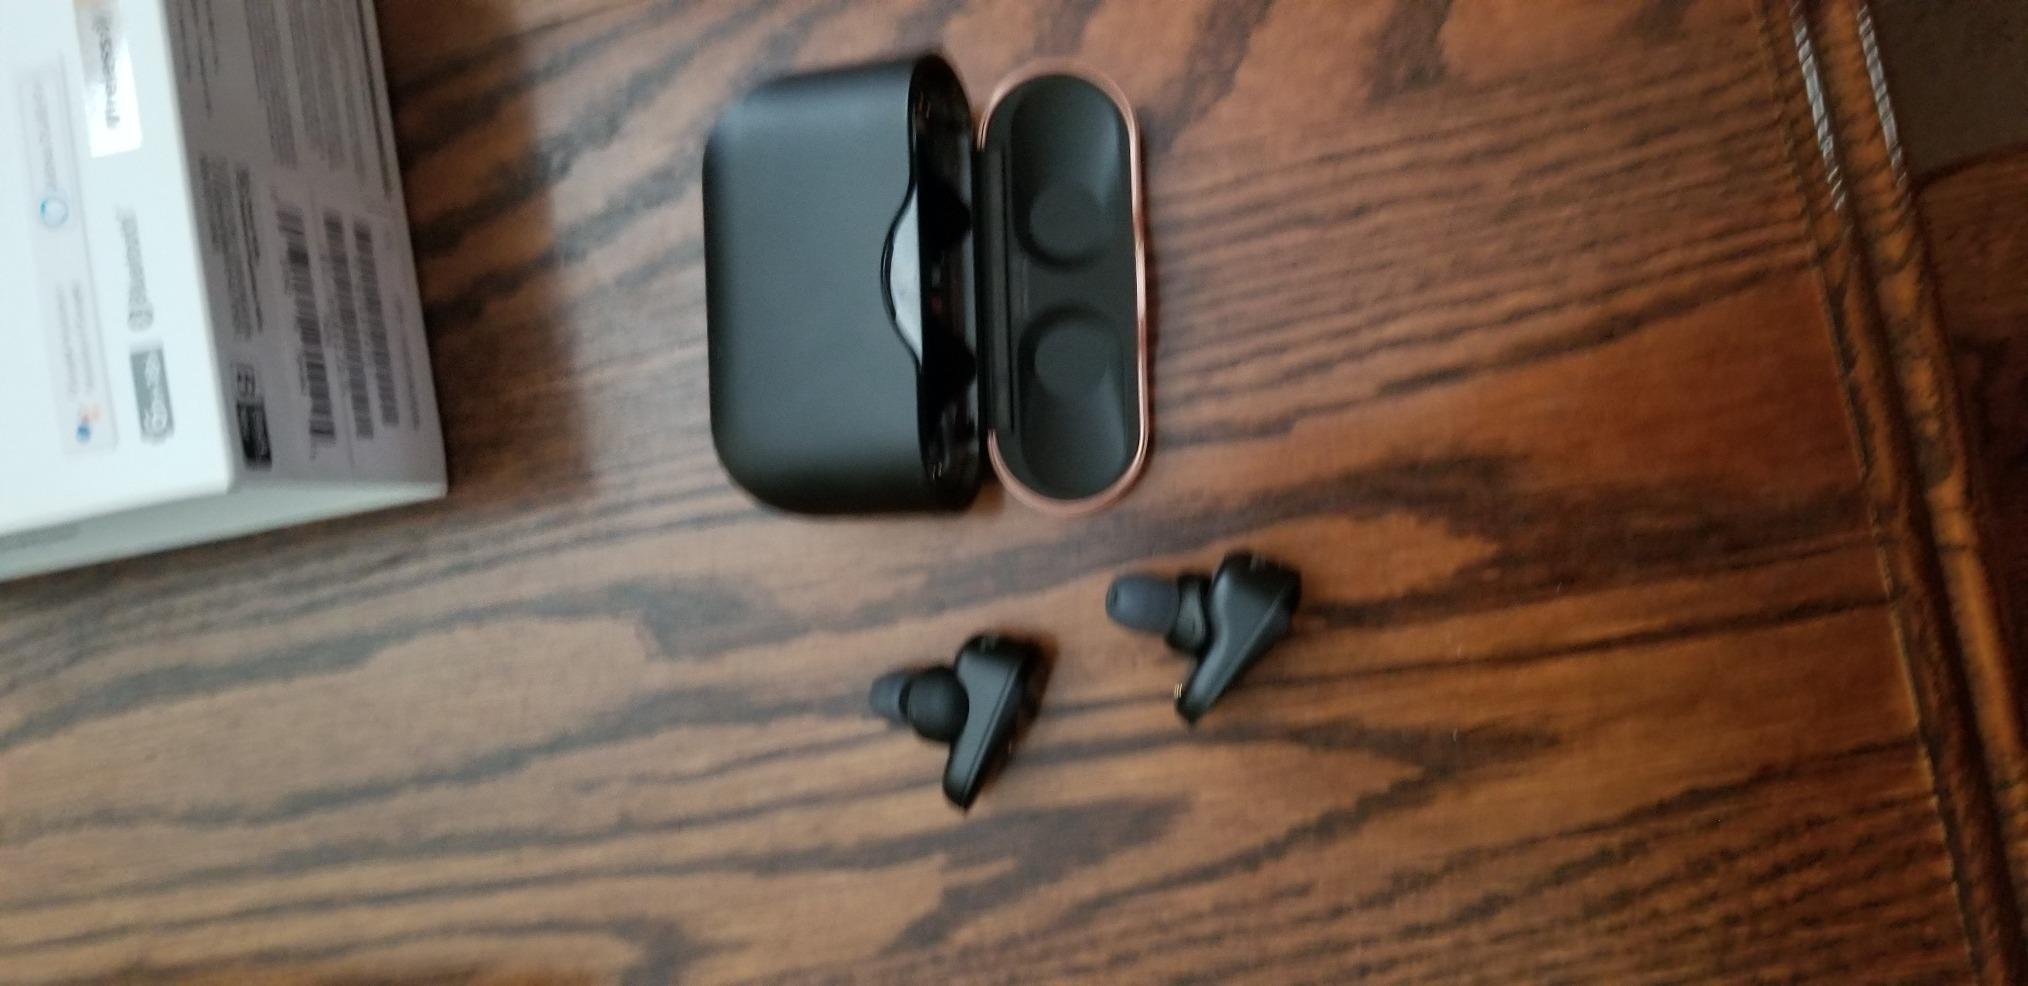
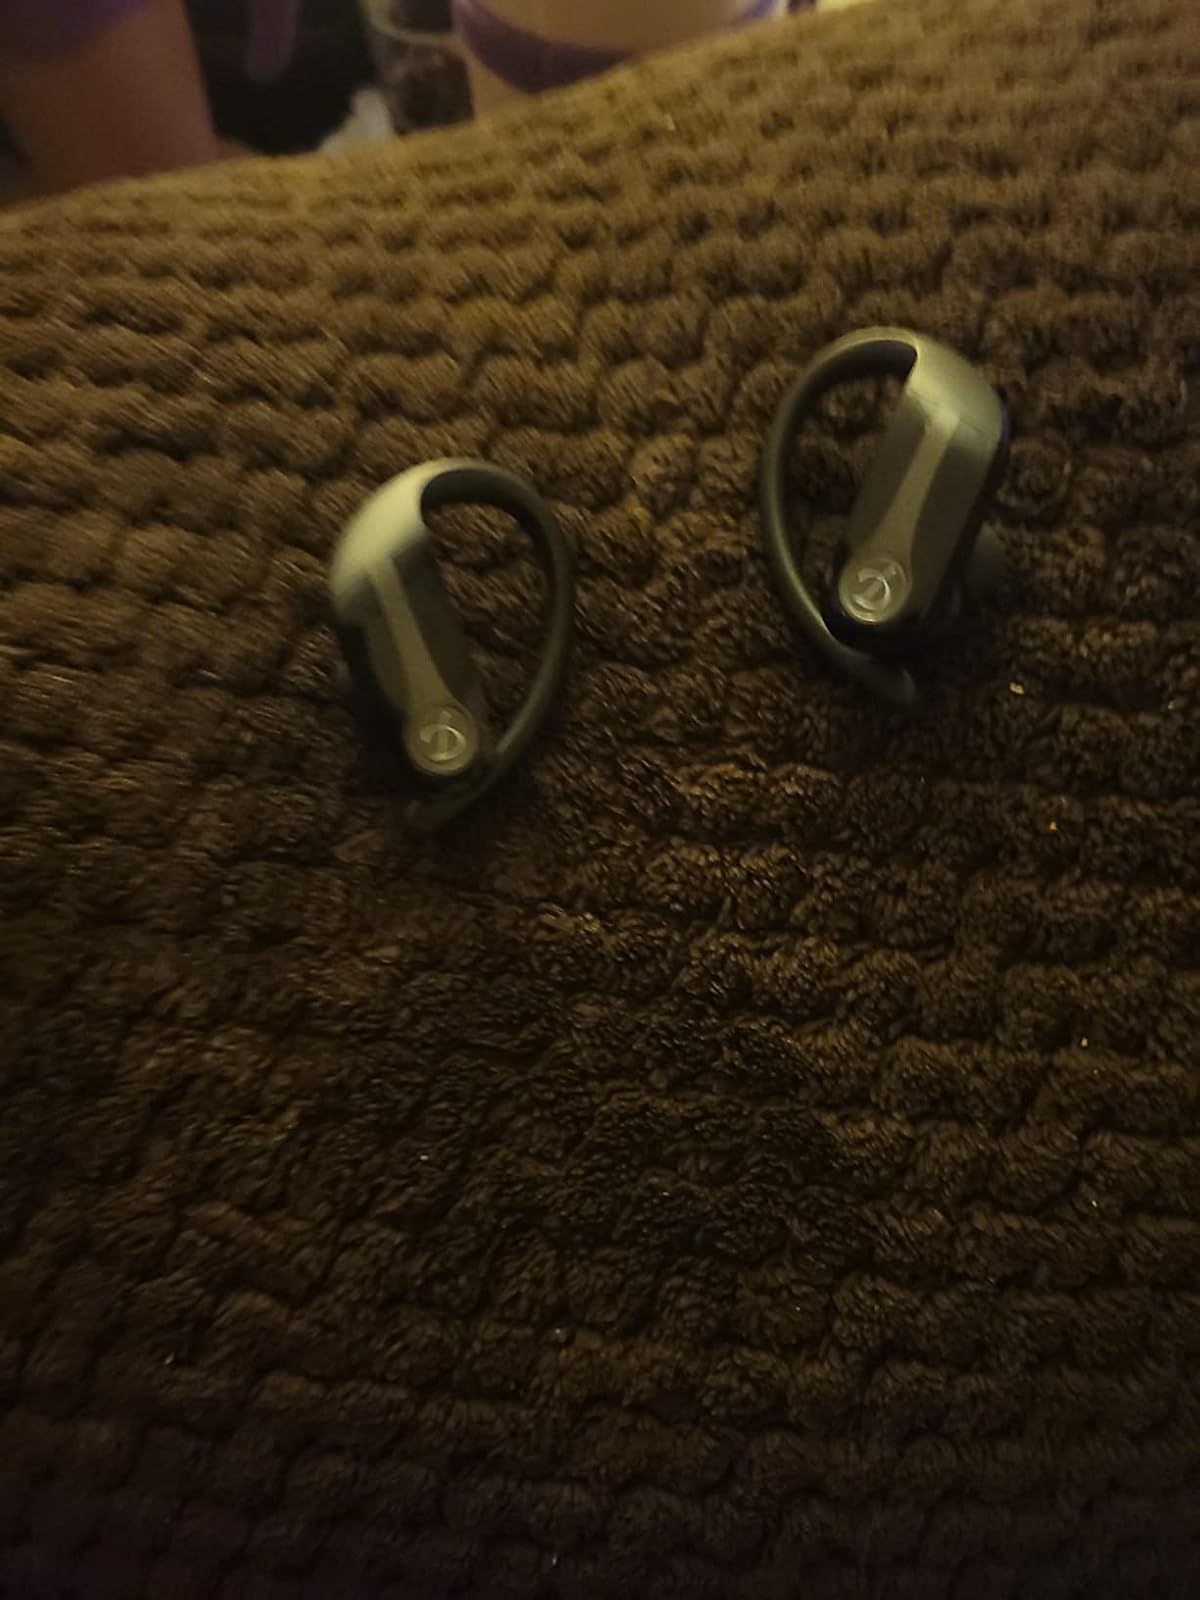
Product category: earbuds
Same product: no